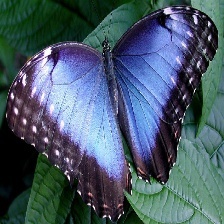
Species: BLUE MORPHO